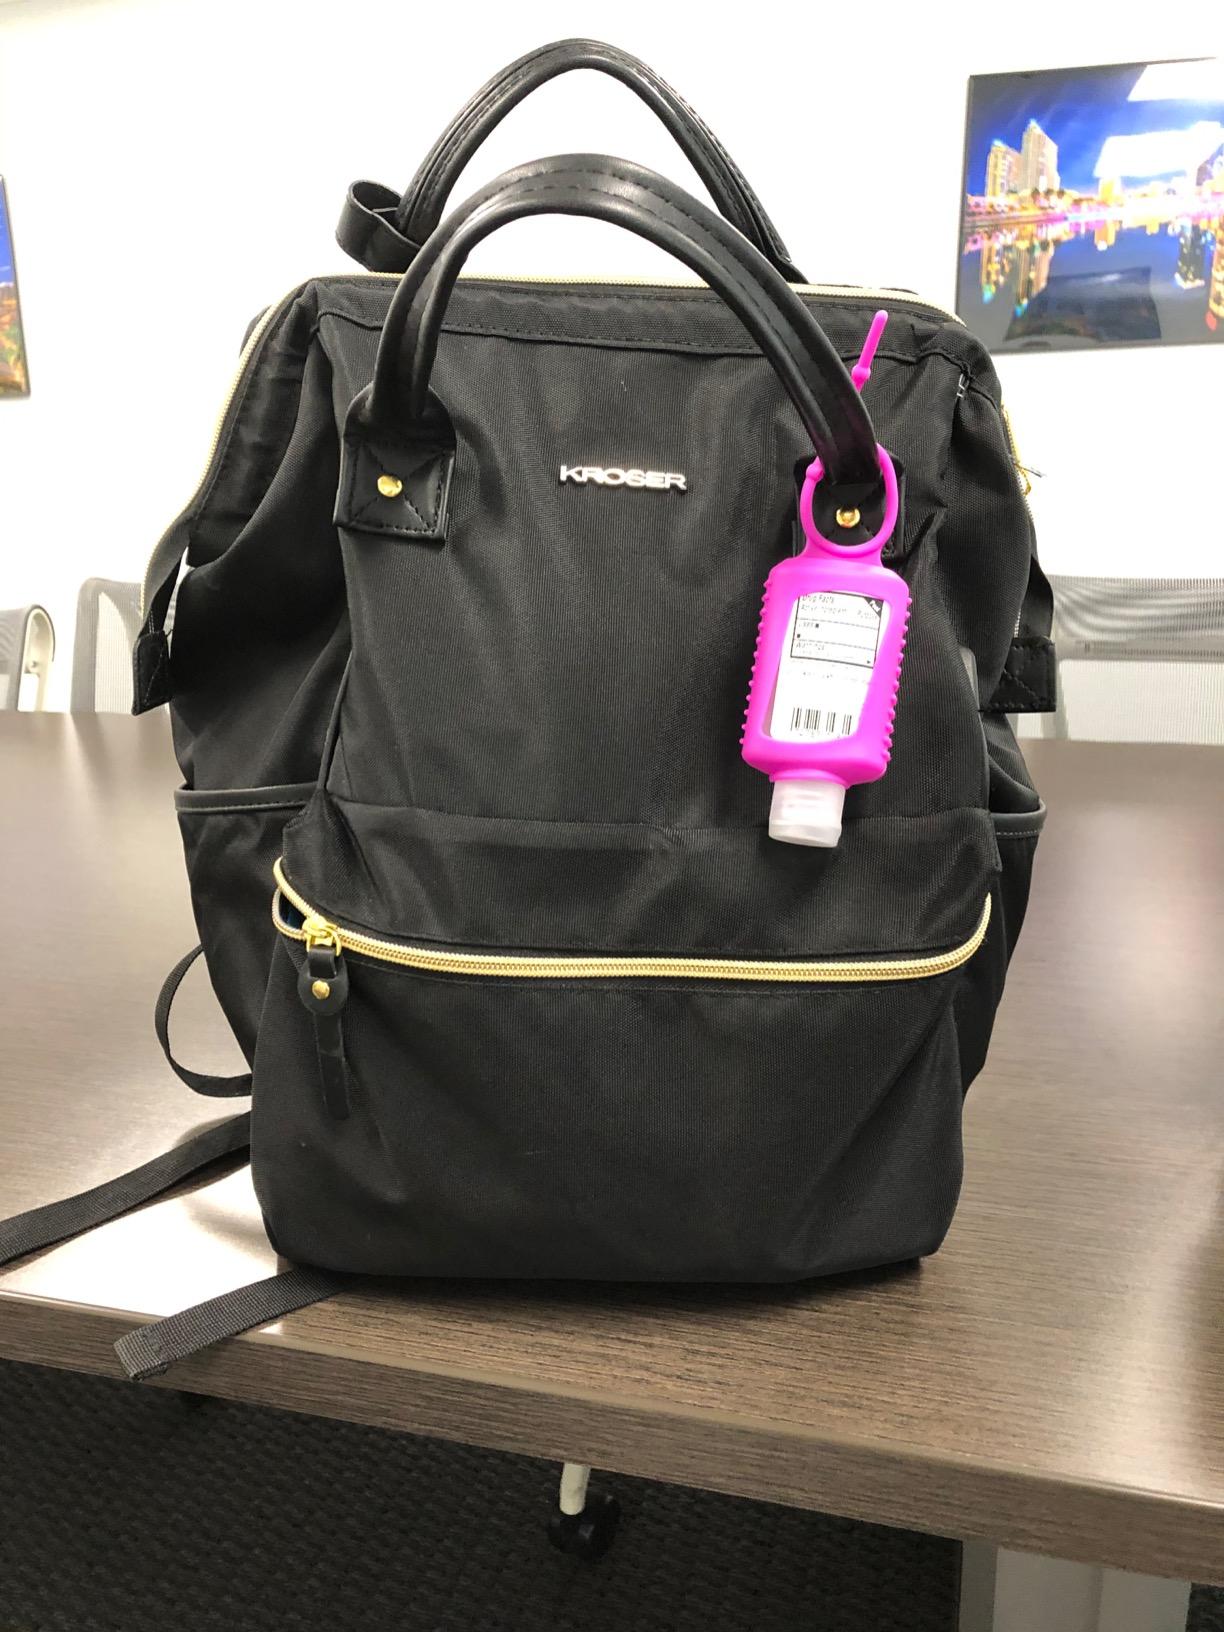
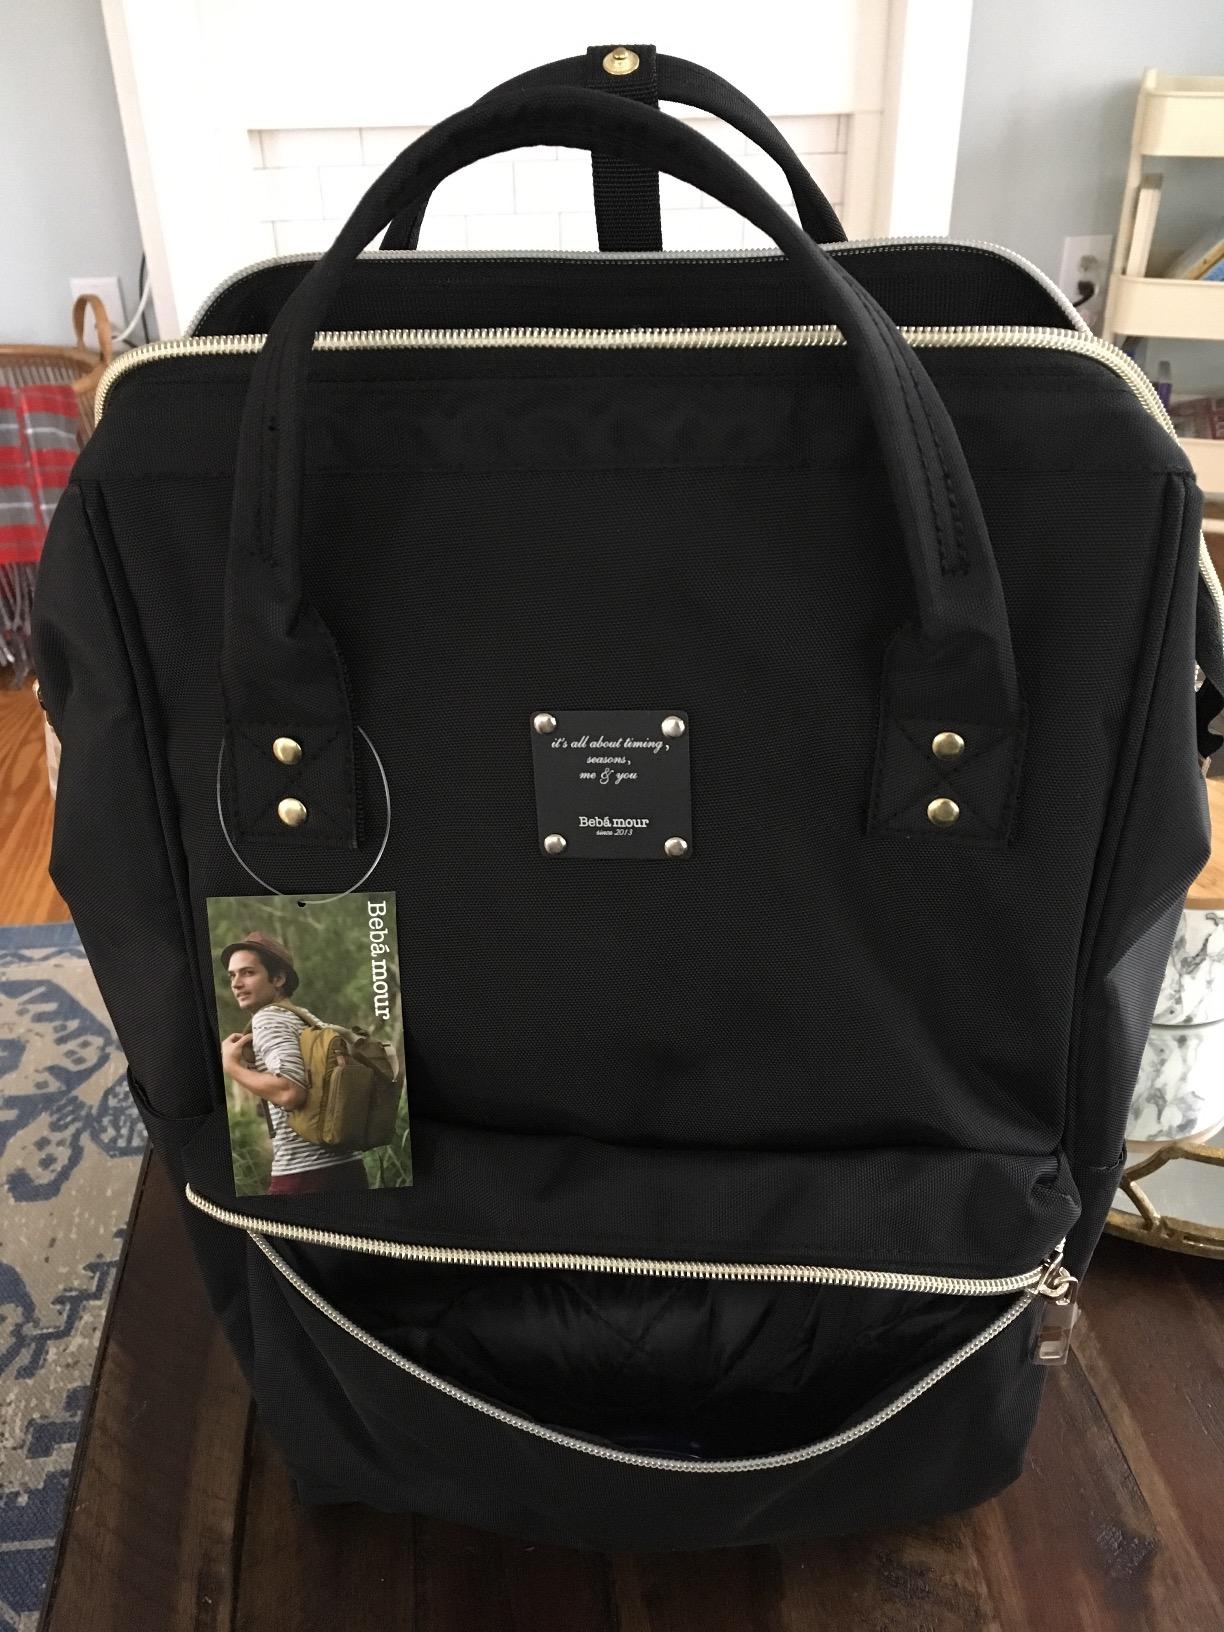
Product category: bag
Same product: no